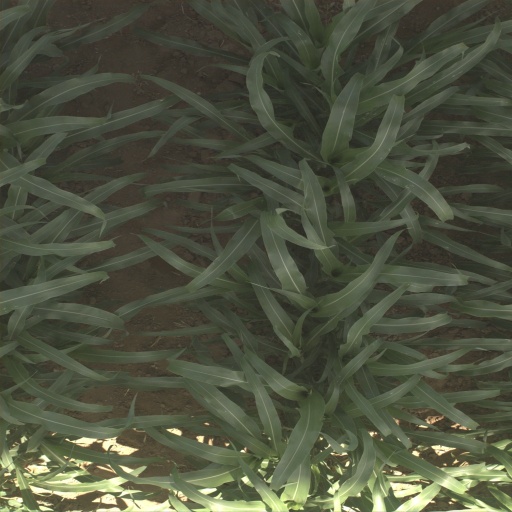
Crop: sorghum